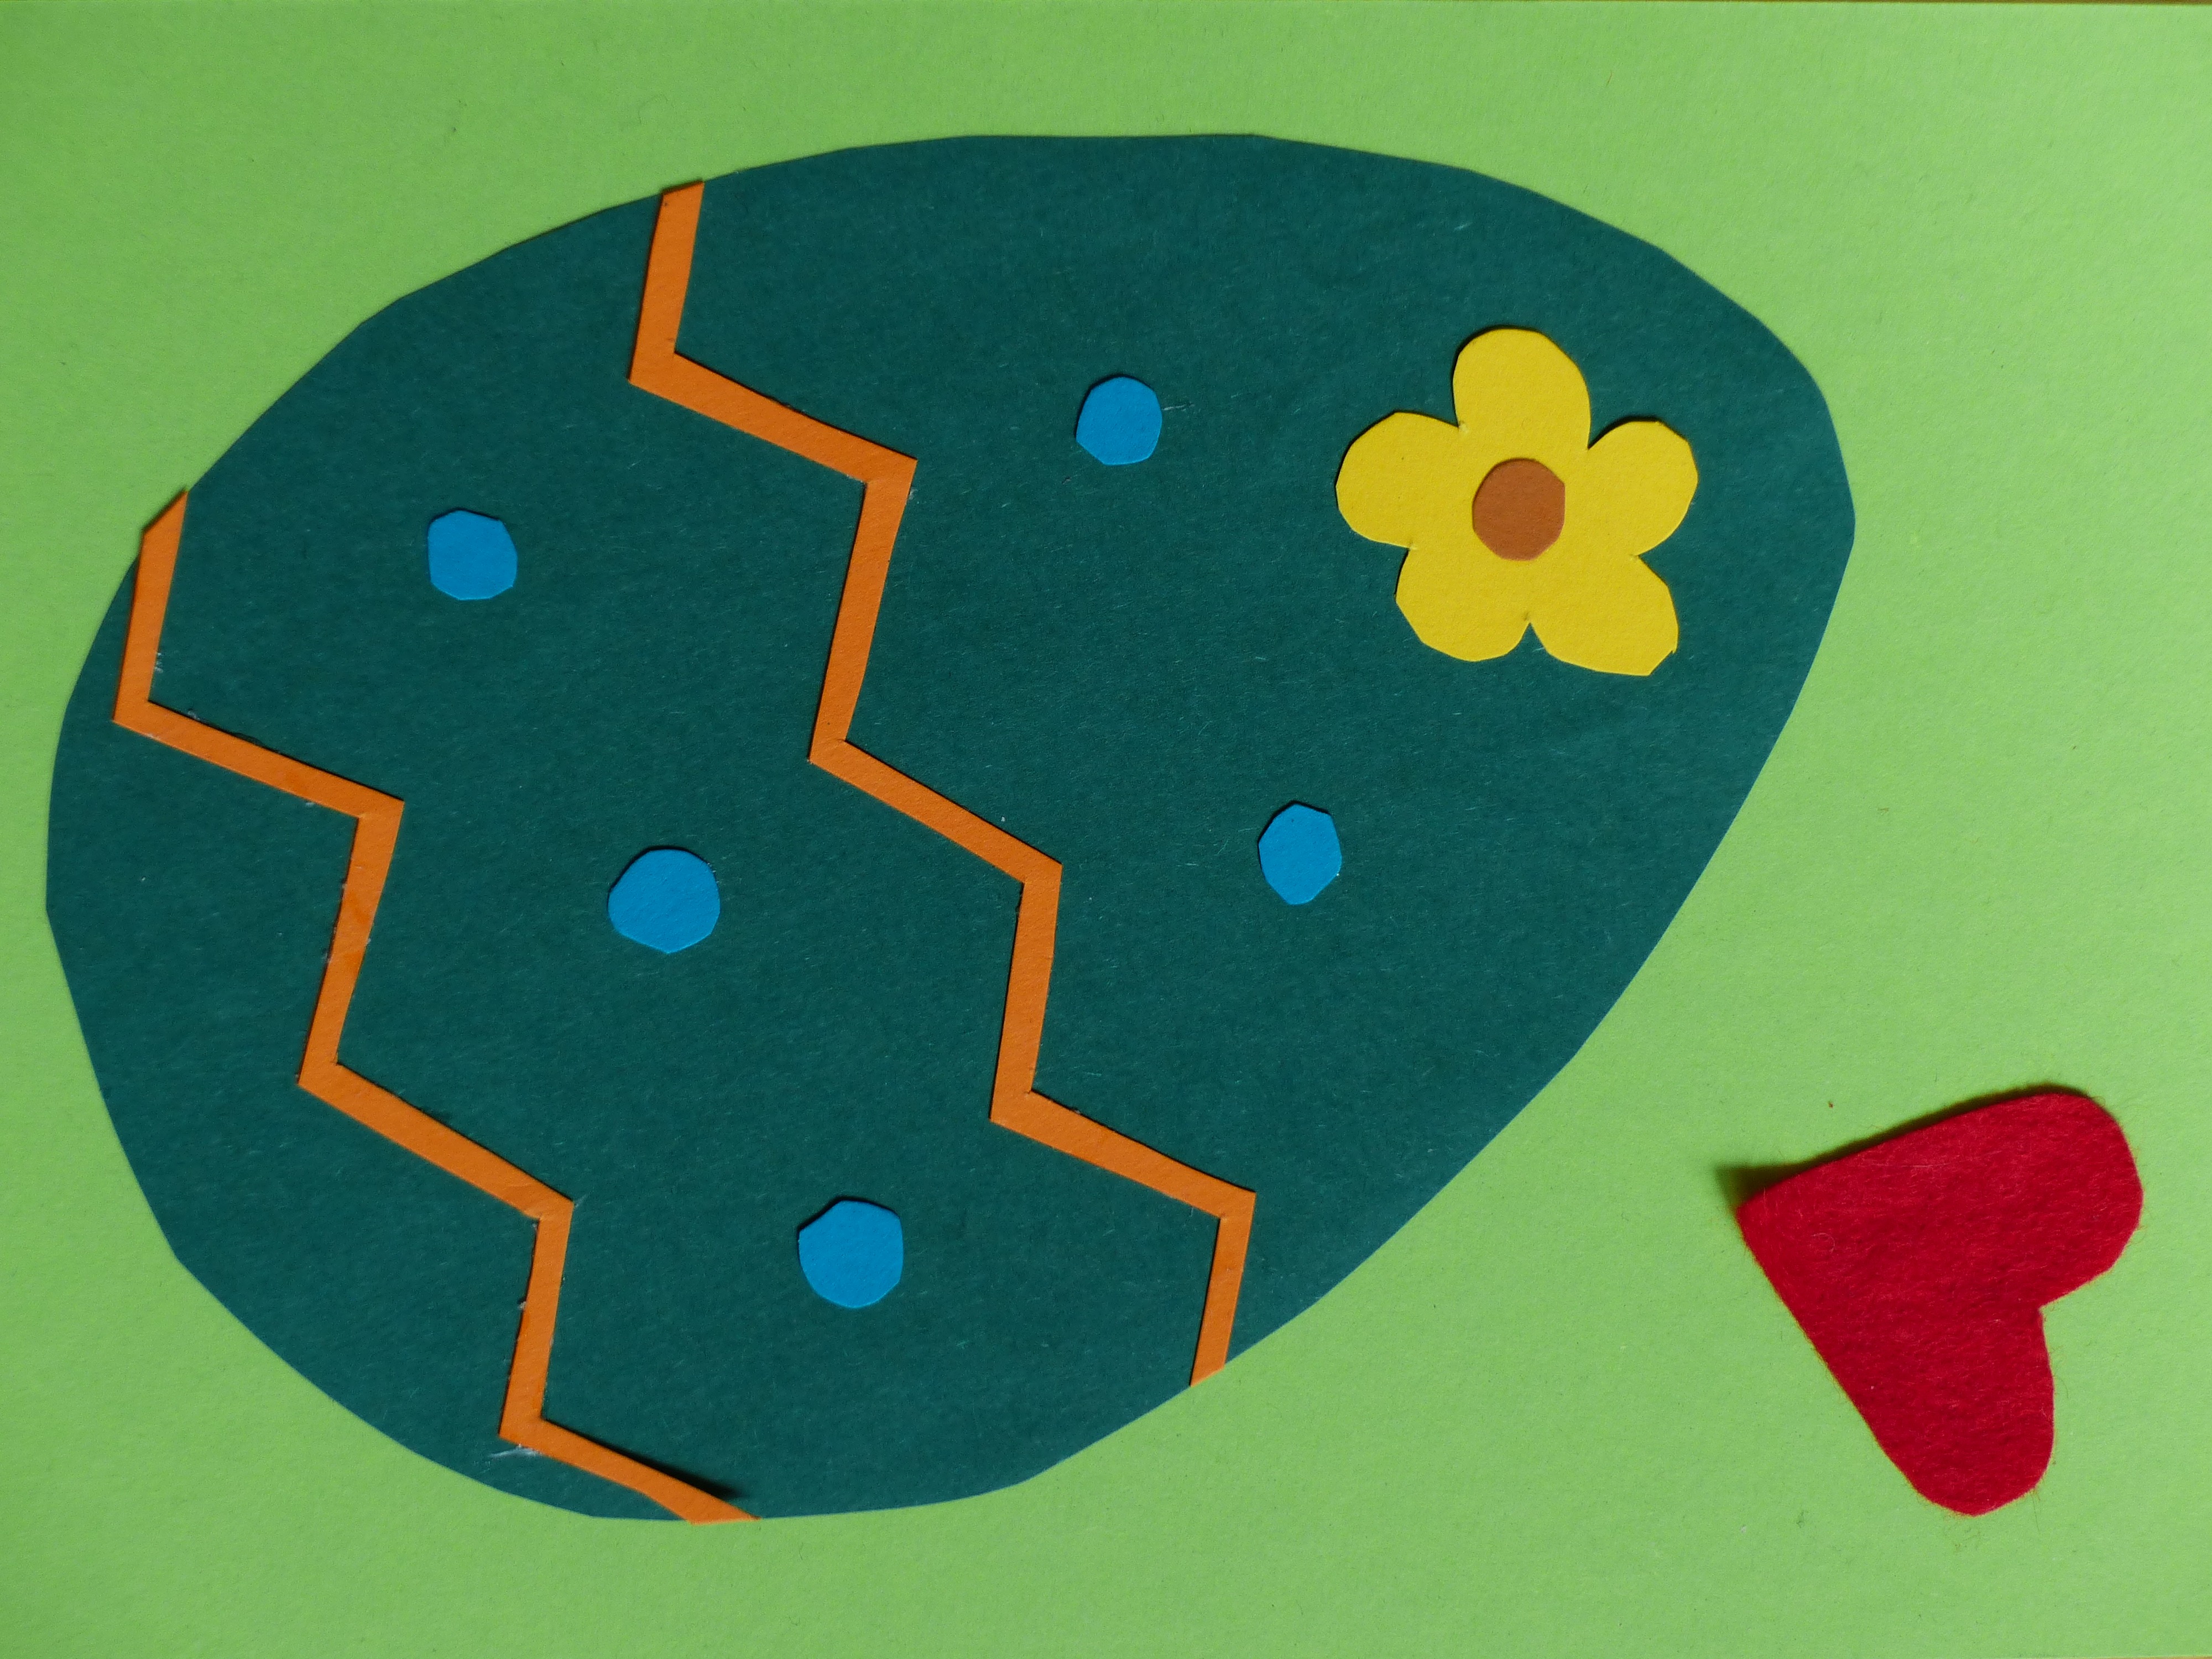
flower, number, gift, food, green, color, covered, colorful, dessert, homemade, map, circle, egg, cheerful, art, illustration, ball, postcard, shape, tinkered, stick, glued, look forward, easter egg, colored paper, cardboard box, colour cardboard